Thietmar of Merseburg

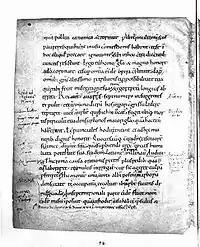
Page of Thietmar's Chronicle

Between 1012 and 1018 Thietmar, while Bishop of Merseburg, composed his chronicle "Chronicon Thietmari", which comprises eight books, that cover the period between 908 and 1018, the Saxon Emperors Henry the Fowler, the three Ottos, and Henry II the Saint. As counsellor of the Emperor and participant in many important political transactions he was well equipped for writing a history of his times.